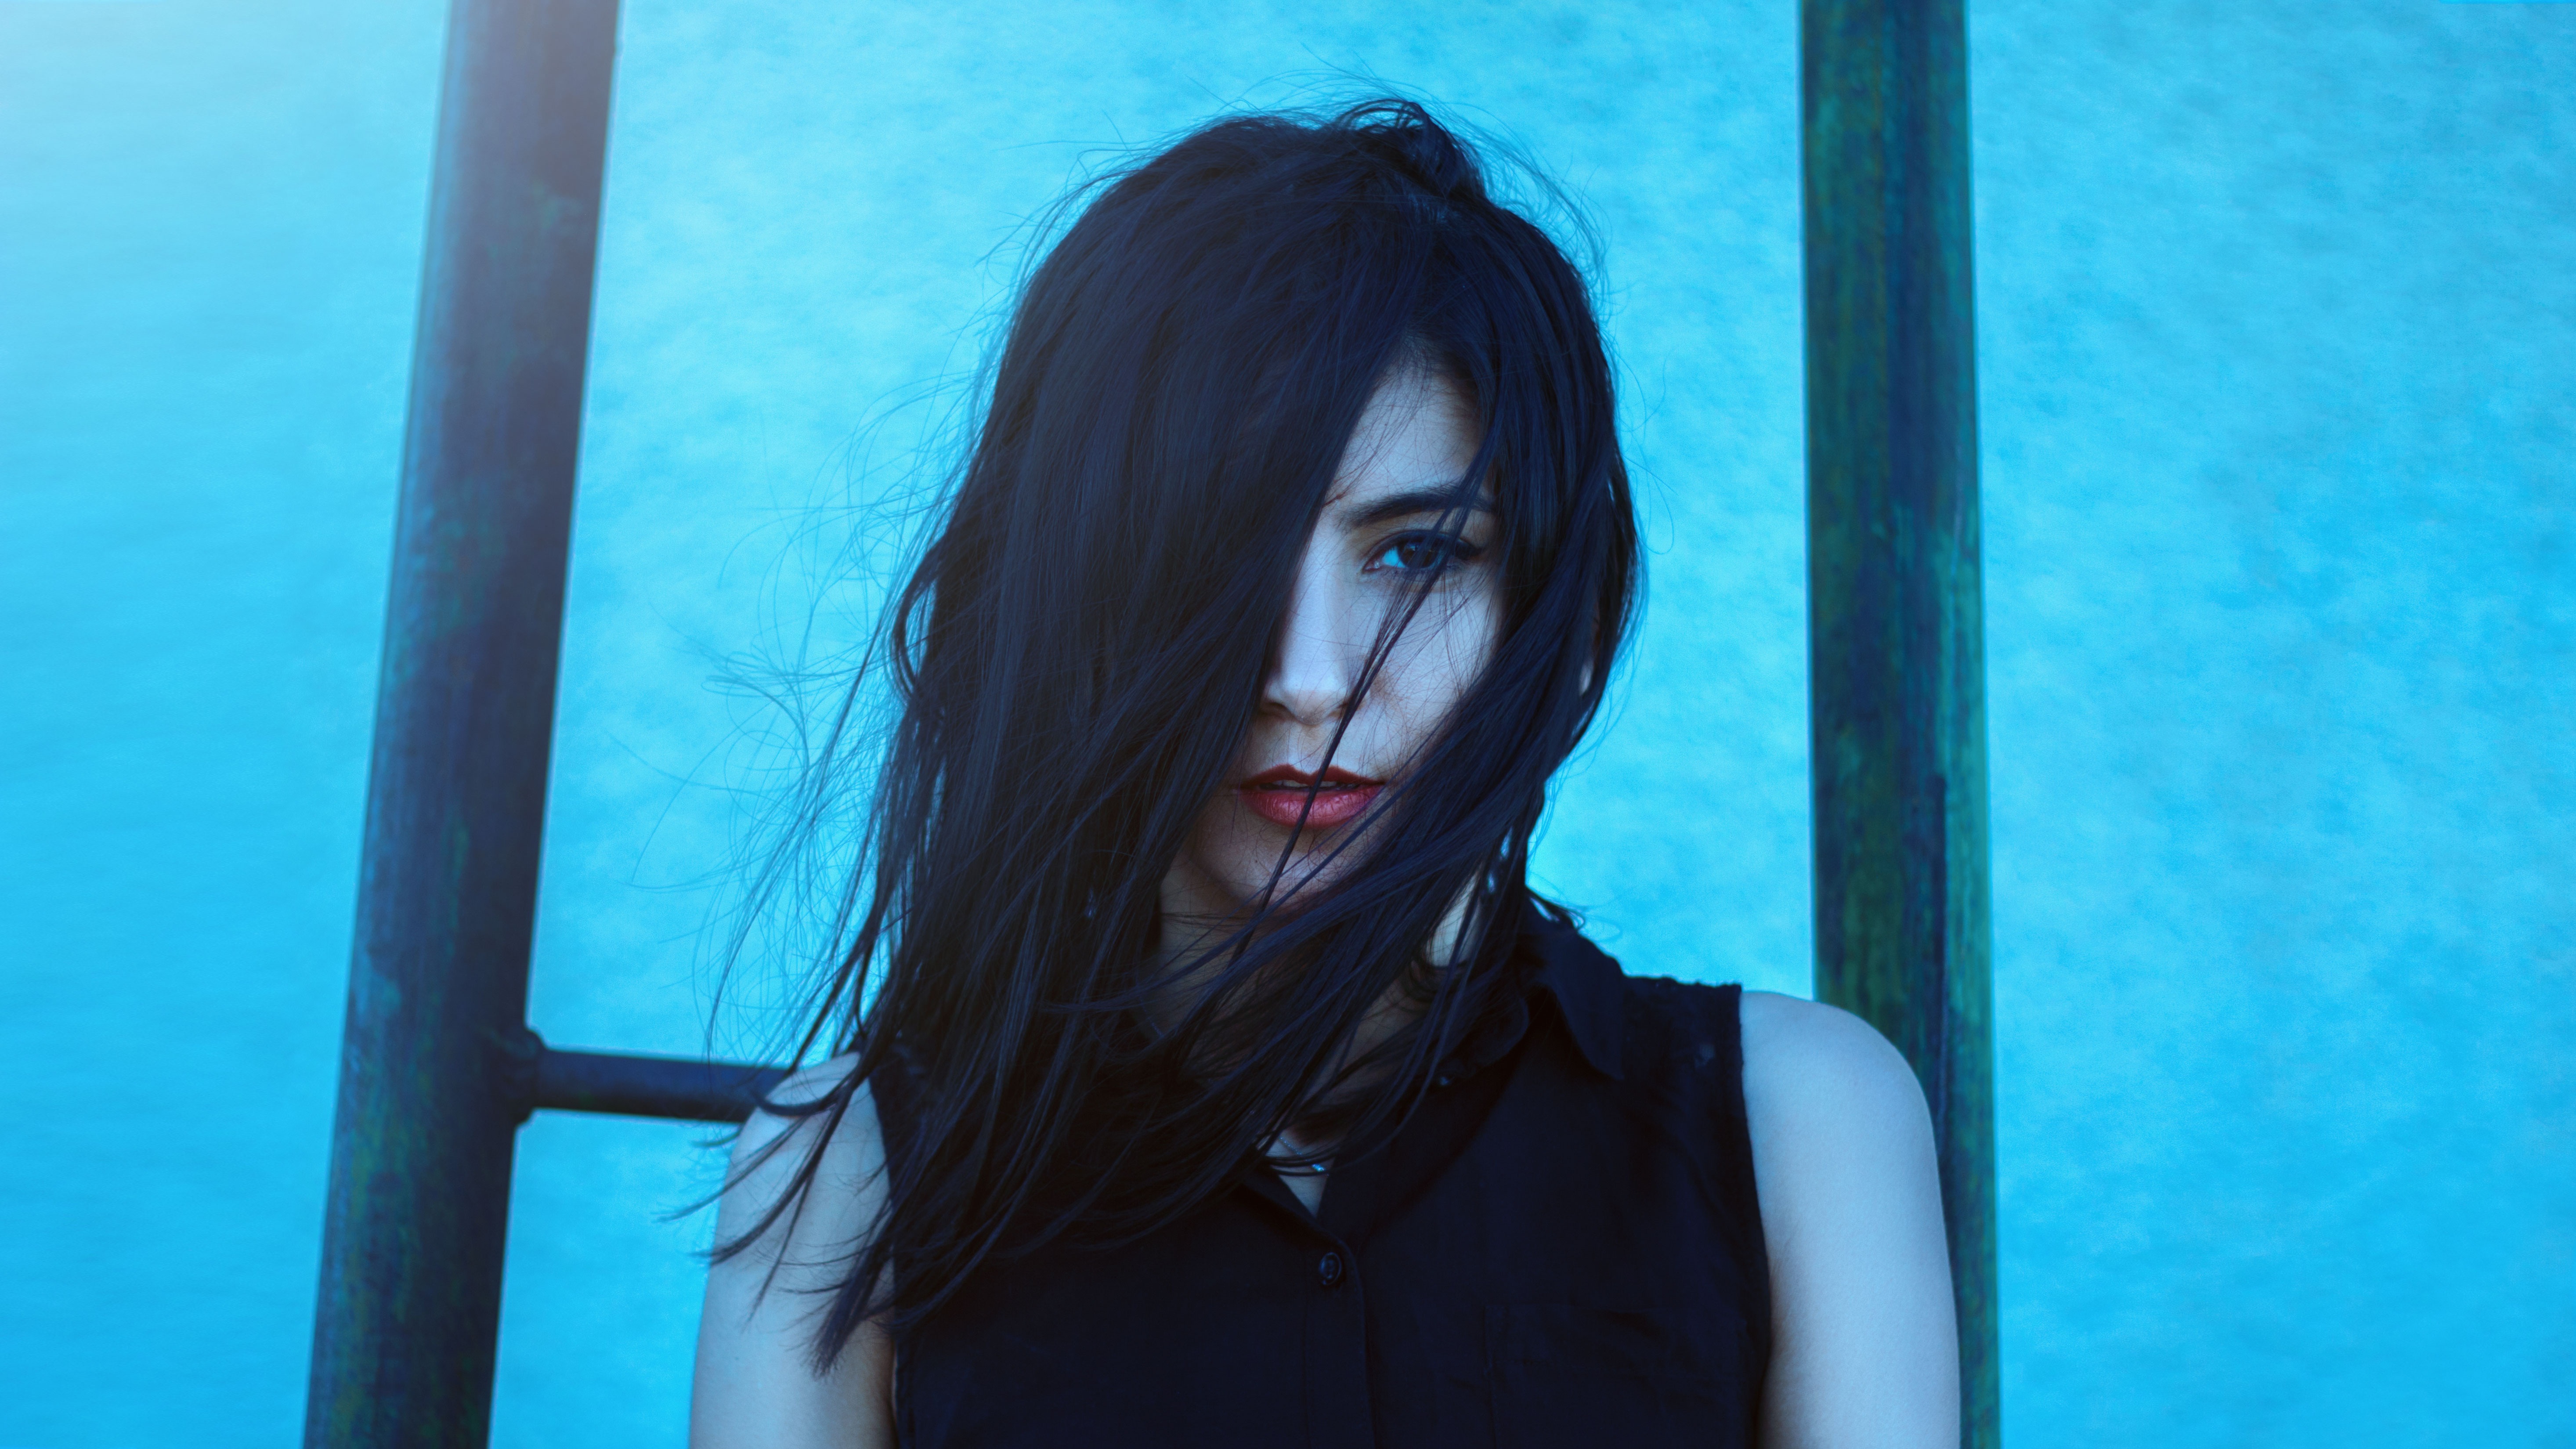
person, girl, hair, fog, night, spooky, twilight, mystic, portrait, model, young, color, halloween, darkness, blue, black, gothic, eyes, scary, hands, eye, snapshot, beauty, beautiful, fantasy, horror, anime, witch, screenshot, stunning, bite, sweethearts, a vampire, fantasy girls